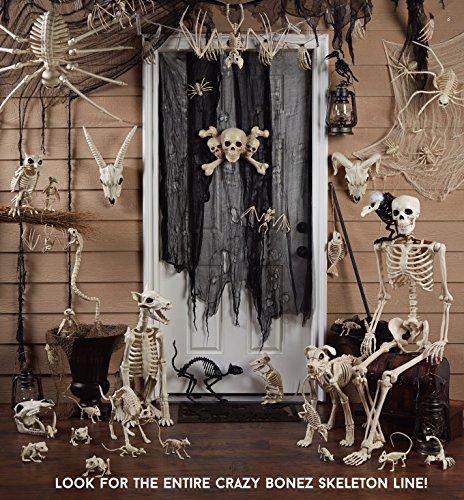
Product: Crazy Bonez Skeleton Spider
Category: Toys & Games | Novelty & Gag Toys
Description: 20.5" X 12" Skeleton spider.
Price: $9.99
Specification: ASIN:B07VDVBT2B|ShippingWeight:13ounces(Viewshippingratesandpolicies)|DateFirstAvailable:July19,2019